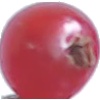
Label: redcurrant